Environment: real
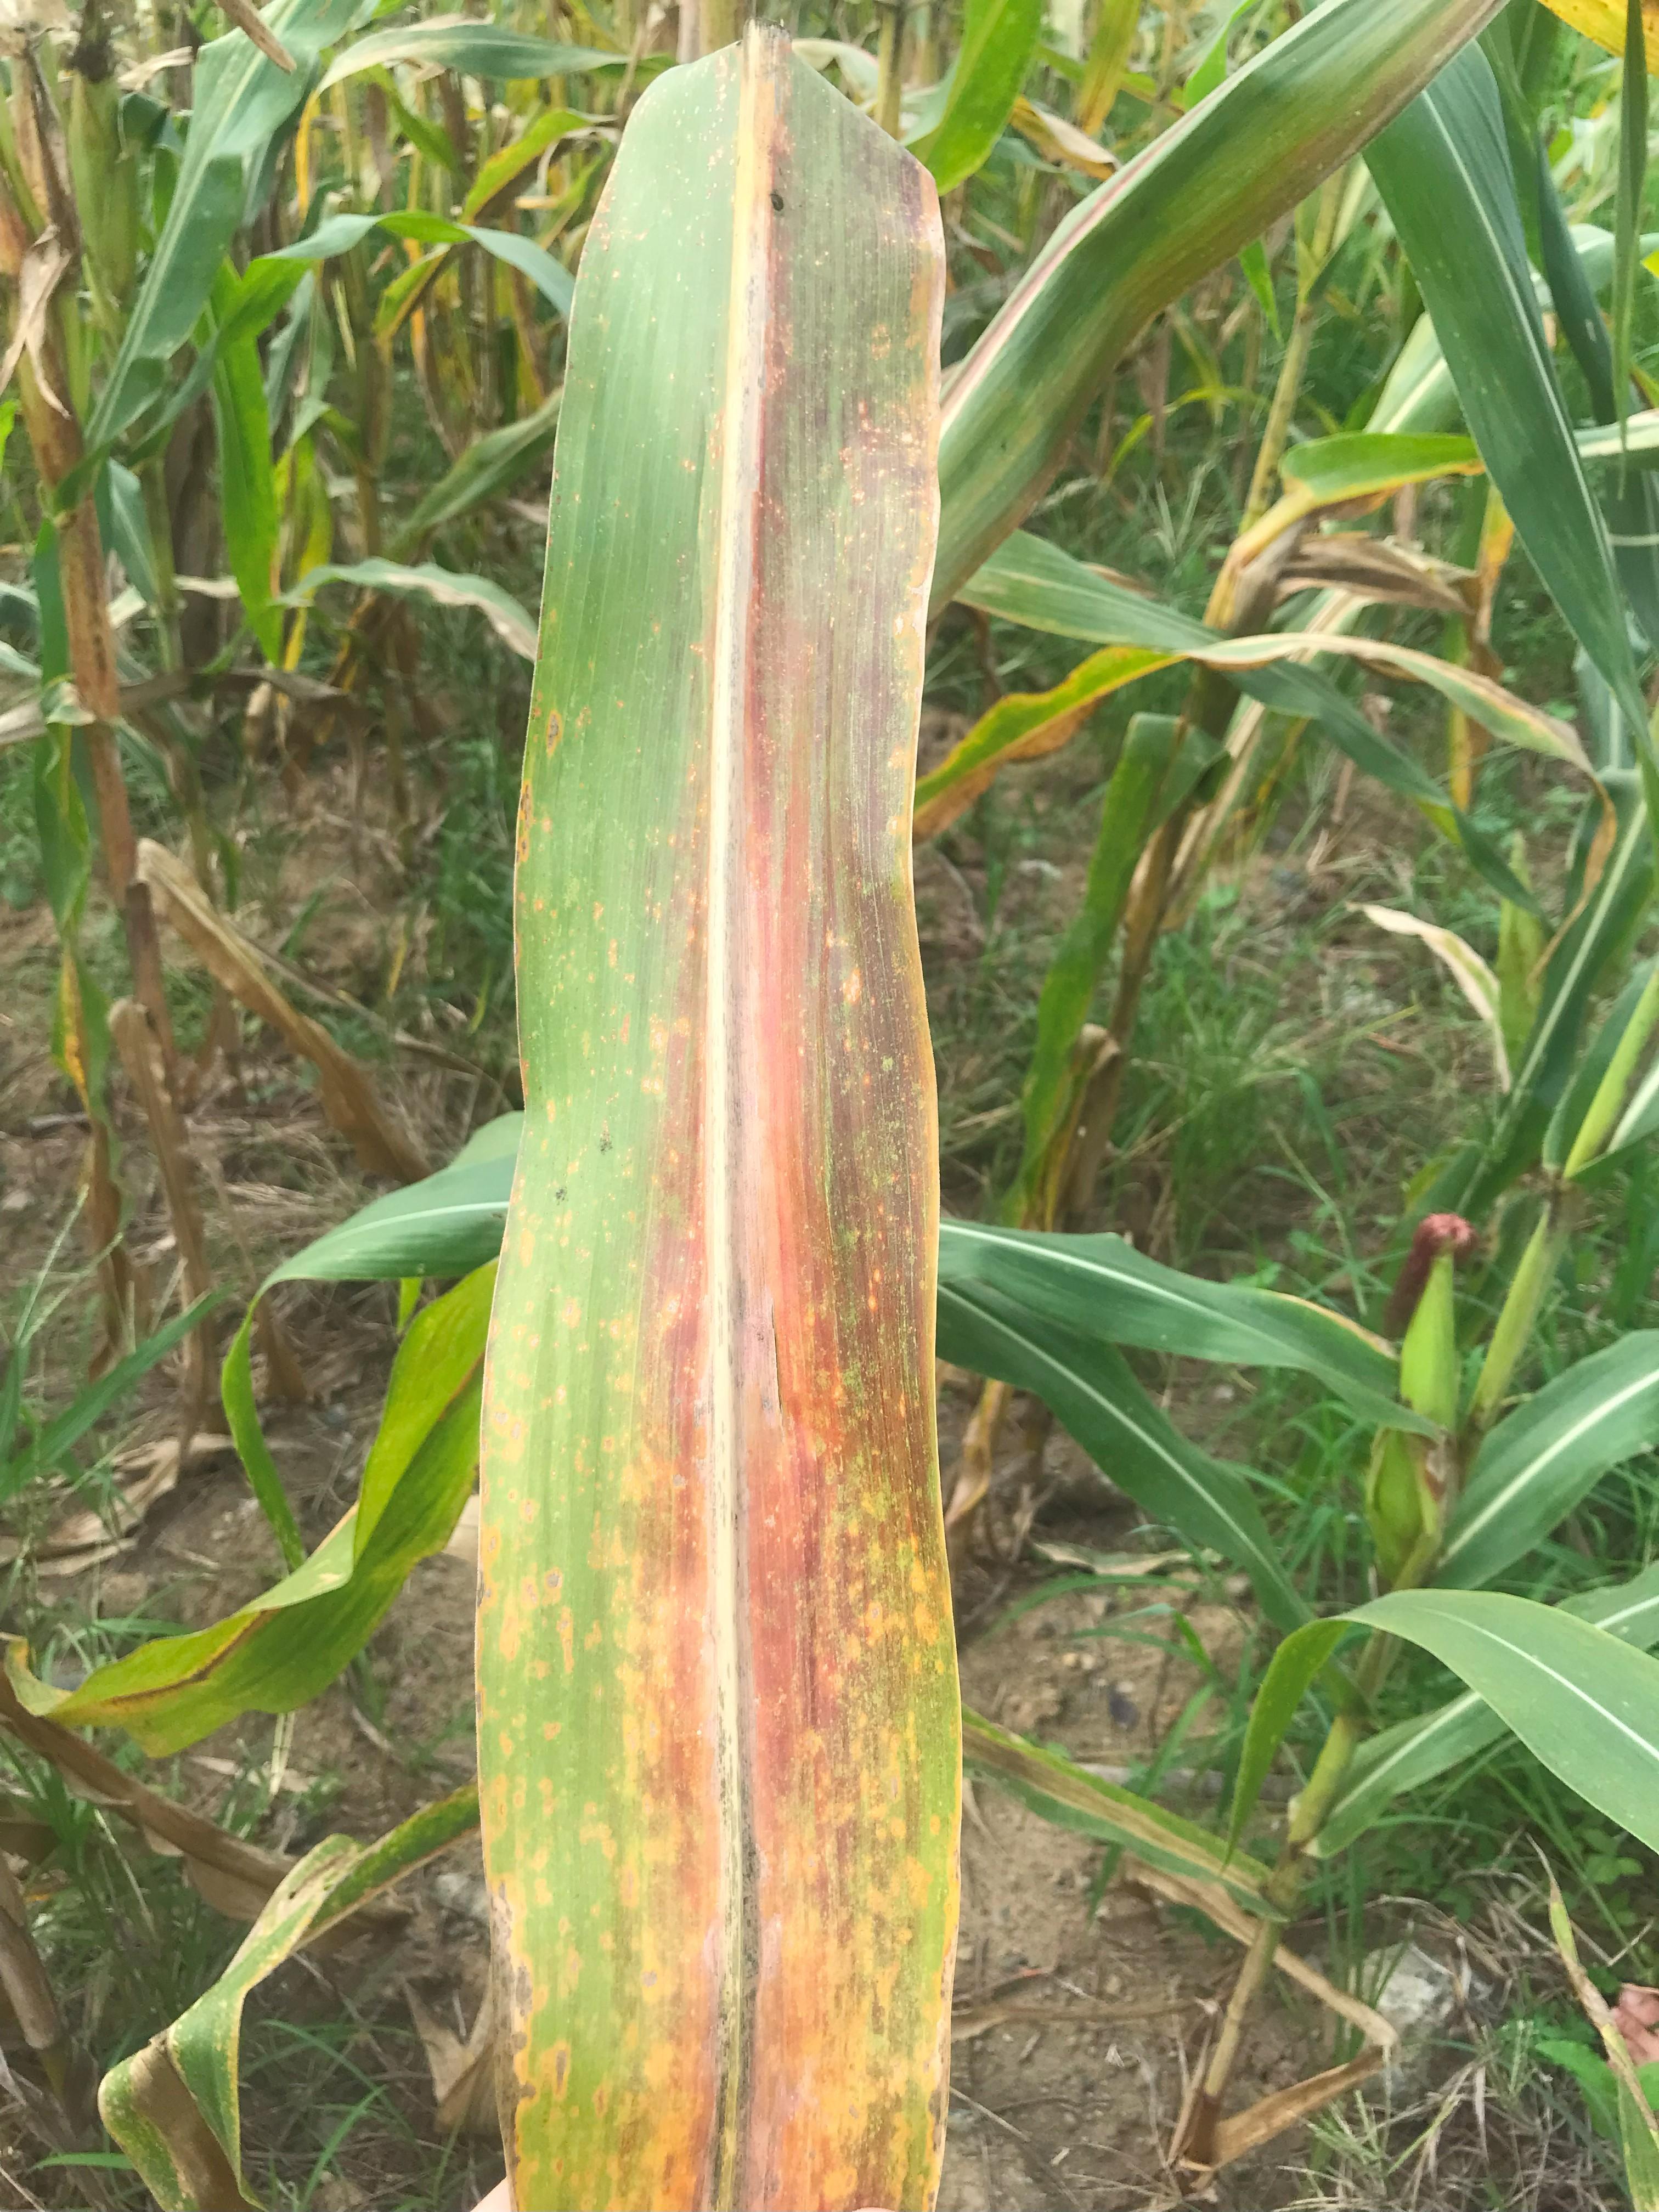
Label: phosphorus_deficiency